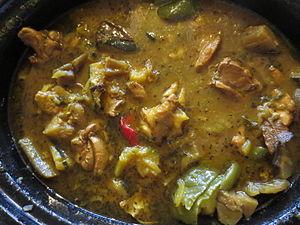
Colombo de poulet
Le colombo est d'une part un mélange d'épices et d'autre part une recette de la cuisine indienne devenue depuis le XIXᵉ siècle une des recettes emblématiques des cuisines antillaise et guyanaise.